Grimston Road railway station

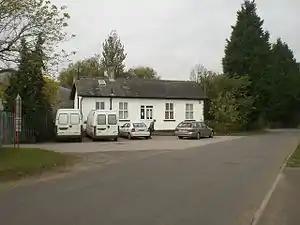
Grimston Road railway station in 2007

Grimston Road railway station was a railway station in North Norfolk. It was on the Midland and Great Northern Joint Railway main line, carrying traffic between King's Lynn and the coast. It was not located in Grimston itself, but rather on the road leading into the village.